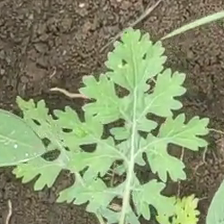
Weed species: Gajar_gavat_(Parthenium hysterophorus)